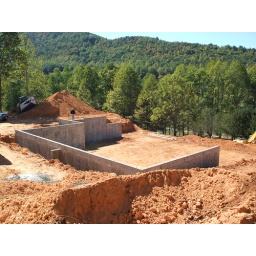
The newly poured walls at our house under construction near Hiawassee, GA.